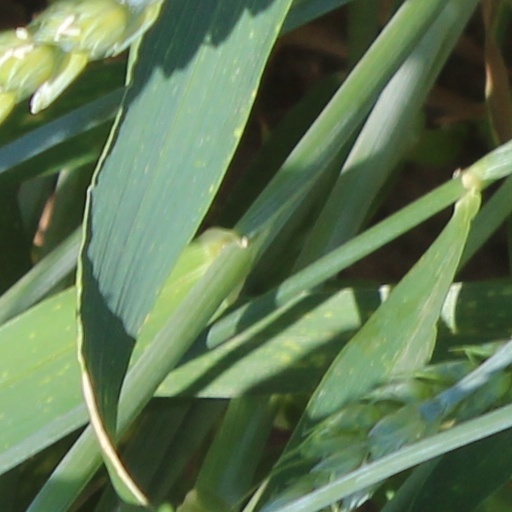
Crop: wheat